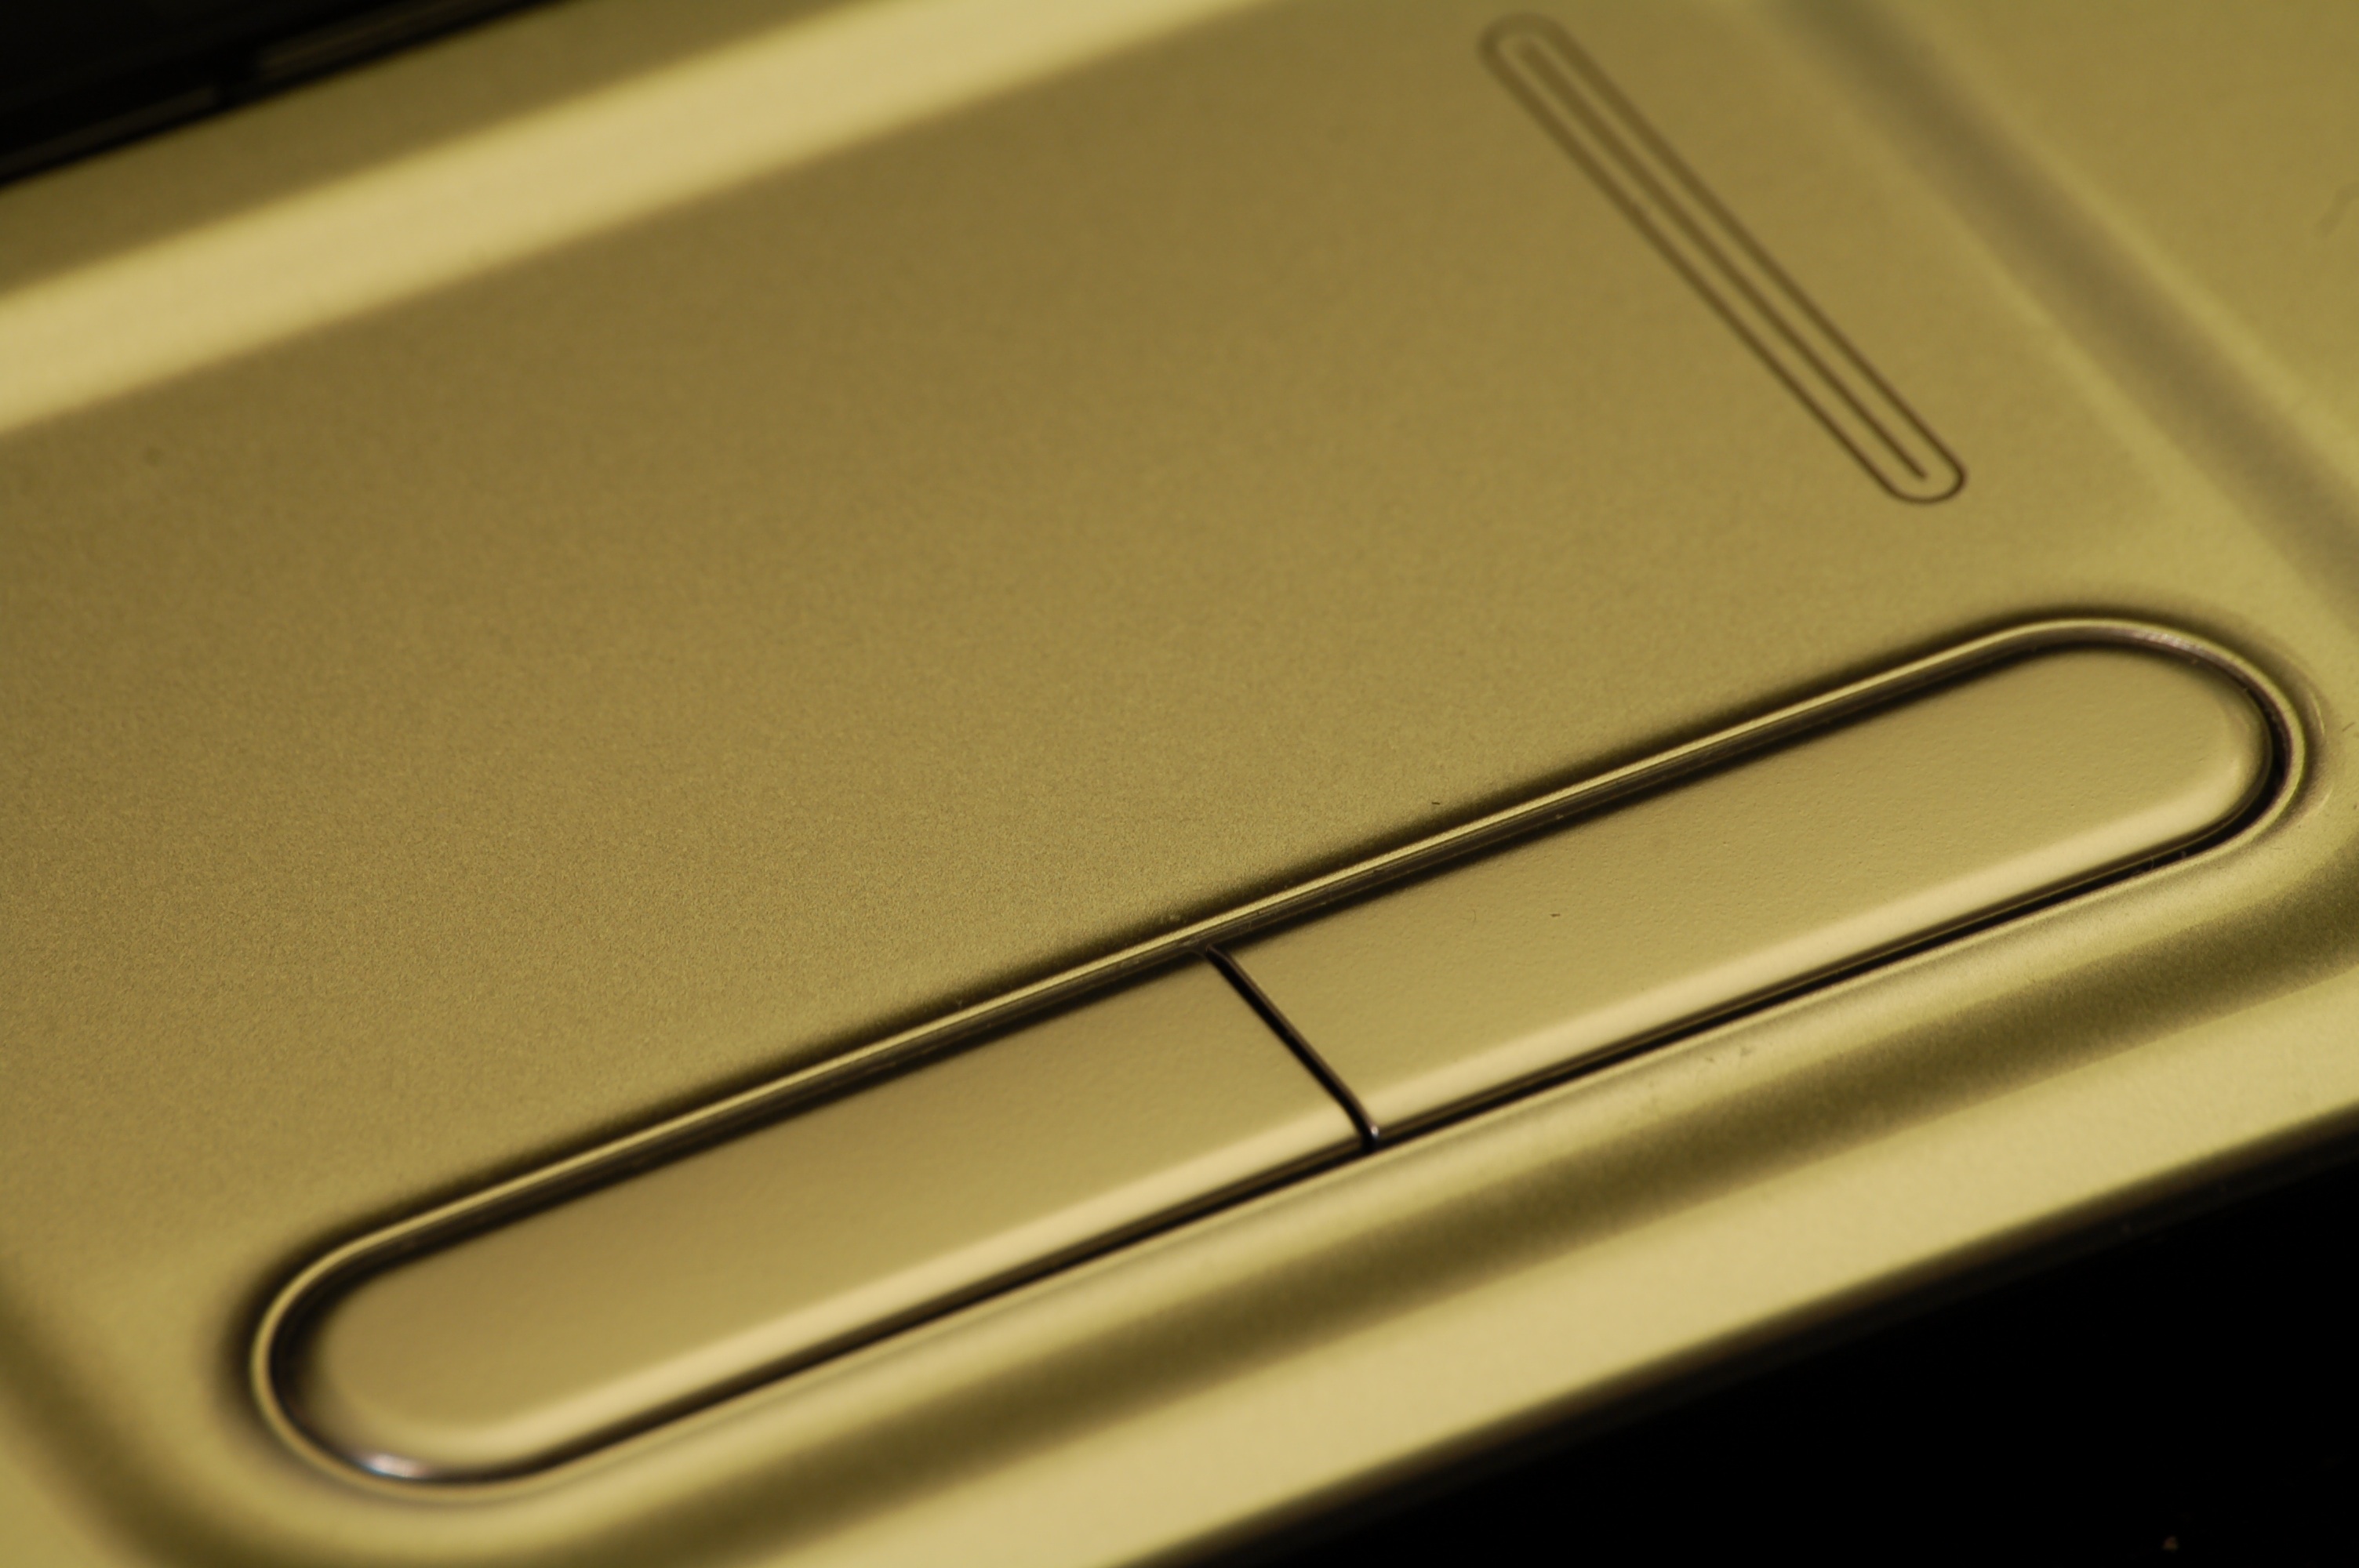
technology, gadget, automotive exterior